Revolutionary Sisters

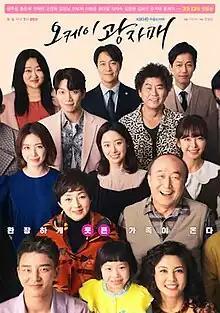
Promotional poster

Revolutionary Sisters is a 2021 South Korean television series starring Yoon Joo-Sang, Hong Eun-Hee, Jeon Hye-bin, Kim Kyung-nam, Go Won-hee, and Lee Bo-hee. Directed by Lee Jin-seo, the weekend drama revolves around Lee sisters, who are suspected of murder of their mother during the divorce proceedings of their parents. It premiered on KBS2 on March 13, 2021, and aired every Saturday and Sunday from 19:55 (KST) till September 18.